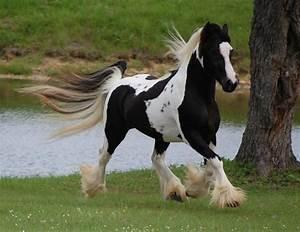
horse